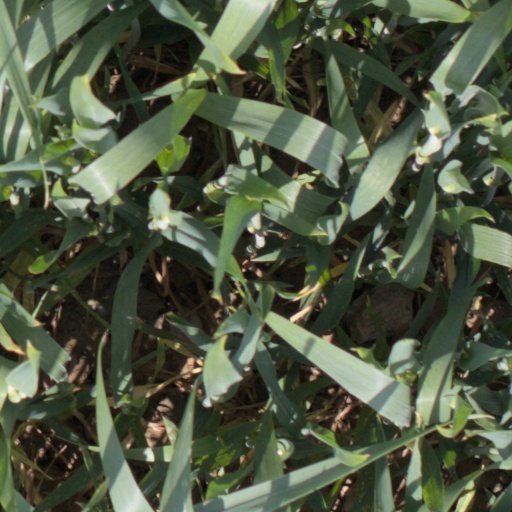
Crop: wheat